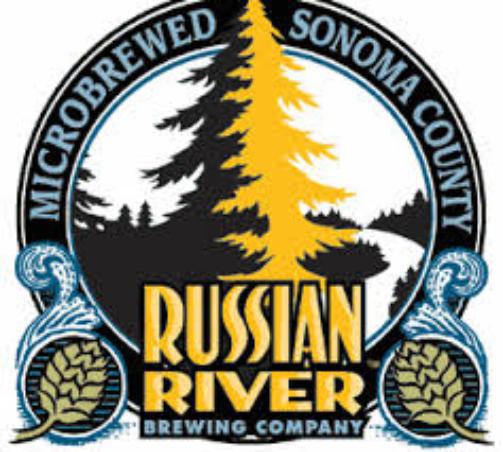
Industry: Food